Lafcadio: The Lion Who Shot Back

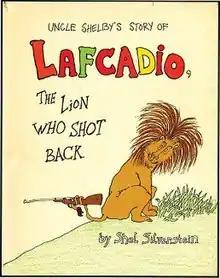
First edition

Lafcadio: The Lion Who Shot Back, first published in 1963, is a children's story written and illustrated by Shel Silverstein. It is narrated by Shel Silverstein in the voice of a character named Uncle Shelby.